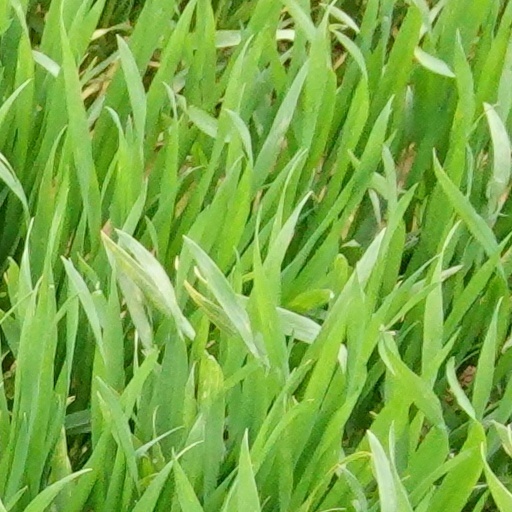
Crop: wheat